World Powerlifting Congress

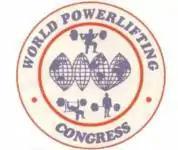
WPC logo

The World Powerlifting Congress (WPC) is a powerlifting federation hosting meets around the world. The federation hosts competitions which allow multi-ply equipment, but hosted a Raw world championship for the first time in 2009.